Elevation

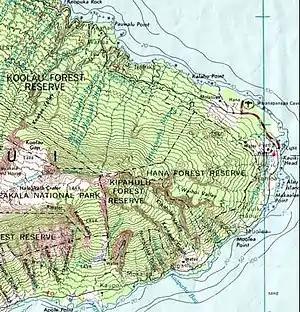
Part of a topographic map of Haleakala (Hawaii), showing elevation.

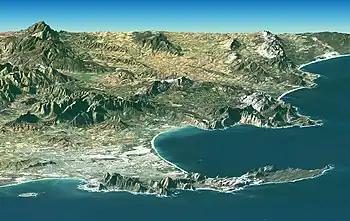
Landsat Image over SRTM Elevation by NASA, showing the Cape Peninsula and Cape of Good Hope, South Africa in the foreground.<a href="http%3A//photojournal.jpl.nasa.gov/catalog/PIA04961">

GIS or geographic information system is a computer system that allows for visualizing, manipulating, capturing, and storage of data with associated attributes. GIS offers better understanding of patterns and relationships of the landscape at different scales. Tools inside the GIS allow for manipulation of data for spatial analysis or cartography.